War Memorial Opera House

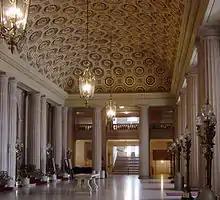
The lobby has staircases with overlooks at each end and entrances to the main level at left.

The interior contains a grand entrance hall with a high barrel vaulted and coffered ceiling parallel to the street, with overlooks from staircase landings at each end.